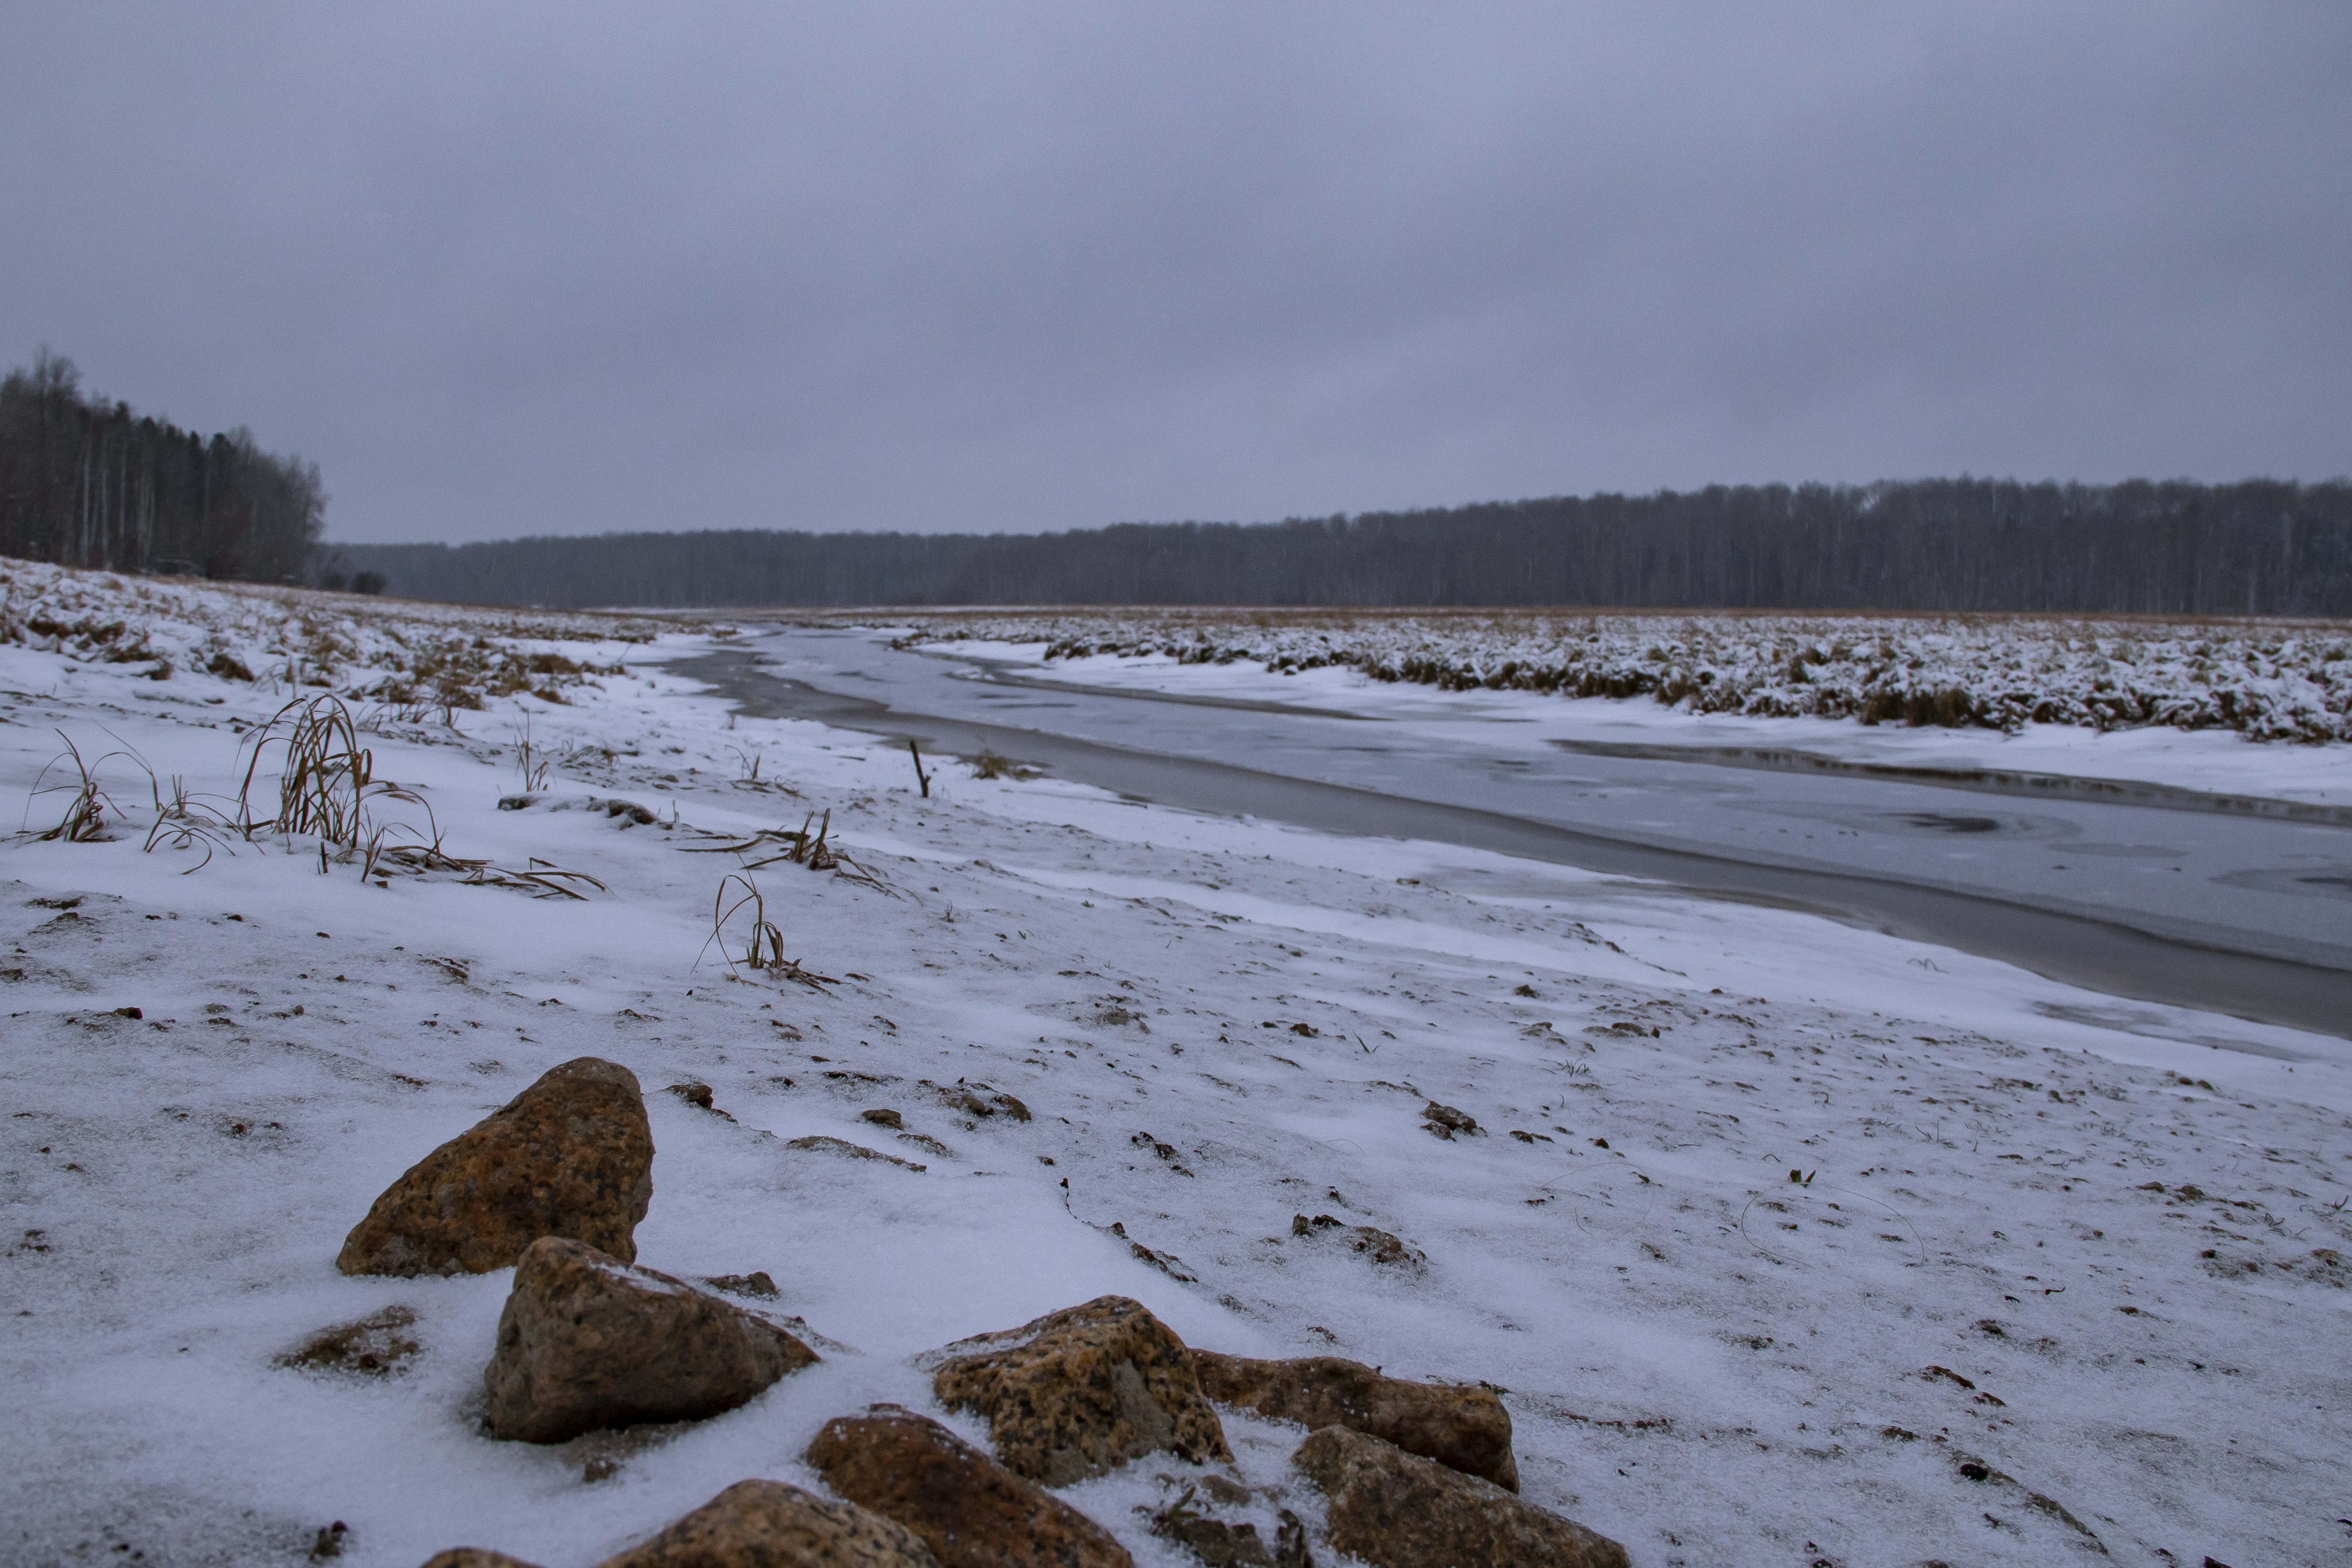
river, winter, snow, shore, cold, landscape, freezing, atmospheric phenomenon, ice, sky, tundra, tree, geological phenomenon, sea, rock, geology, coast, fell, ocean, road, hill